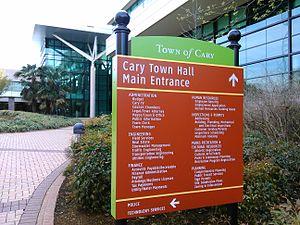
Cary est une ville américaine du comté de Wake et du comté de Chatham en Caroline du Nord. En 2007, la population de la ville est estimée à 121 457 habitants.